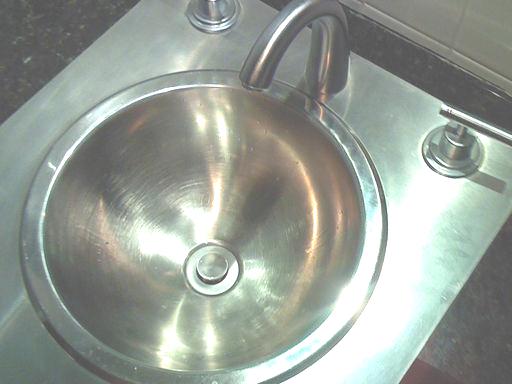
Material: metal